Haji Bektash Veli

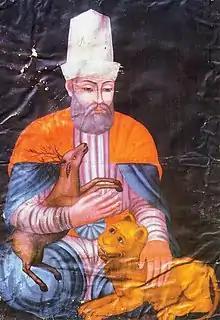
15th century painting depicting Haji Bektash, located in Hajibektash complex

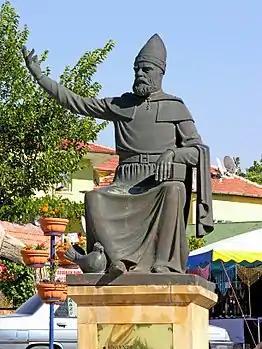
Sculpture of Haji Bektash Veli in Turkey

Haji Bektash Veli was an Islamic scholar, mystic, saint, sayyid, and philosopher from Khorasan who lived and taught in Anatolia. His original name was Sayyid Muhammad ibn Sayyid Ibrāhim Ātā. He is also referred to as the "Sultan of Hearts" and the "Dervish of the Dervishes".